Ann S. Stephens

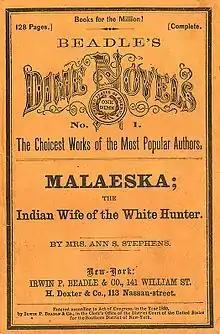
Cover of "Malaeska, the Indian Wife of the White Hunter" (1860)

Edward established a grocery business in Portland. When it failed, Stephens and her husband co-founded "Portland Magazine", with herself as editor and him as publisher. Author and critic John Neal, whom she met shortly after her arrival in Portland, mentored her in this undertaking. The magazine was a monthly literary periodical where some of her early work first appeared. They sold it in 1837.